Tourism in Vietnam

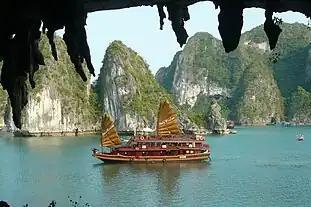
Hạ Long Bay

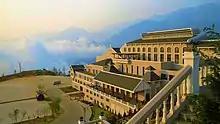
A cable car station located in Sapa, Fansipan: the highest mountain in the Indochinese Peninsula

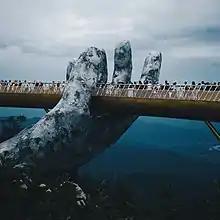
The Golden Bridge at Bana Hills

Tourism in Vietnam is a component of the modern Vietnamese economy. In 2019, Vietnam received 18 million international arrivals, up from 2.1 million in the year 2000. The Vietnam National Administration of Tourism is following a long-term plan to diversify the tourism industry, which brings foreign exchange into the country.